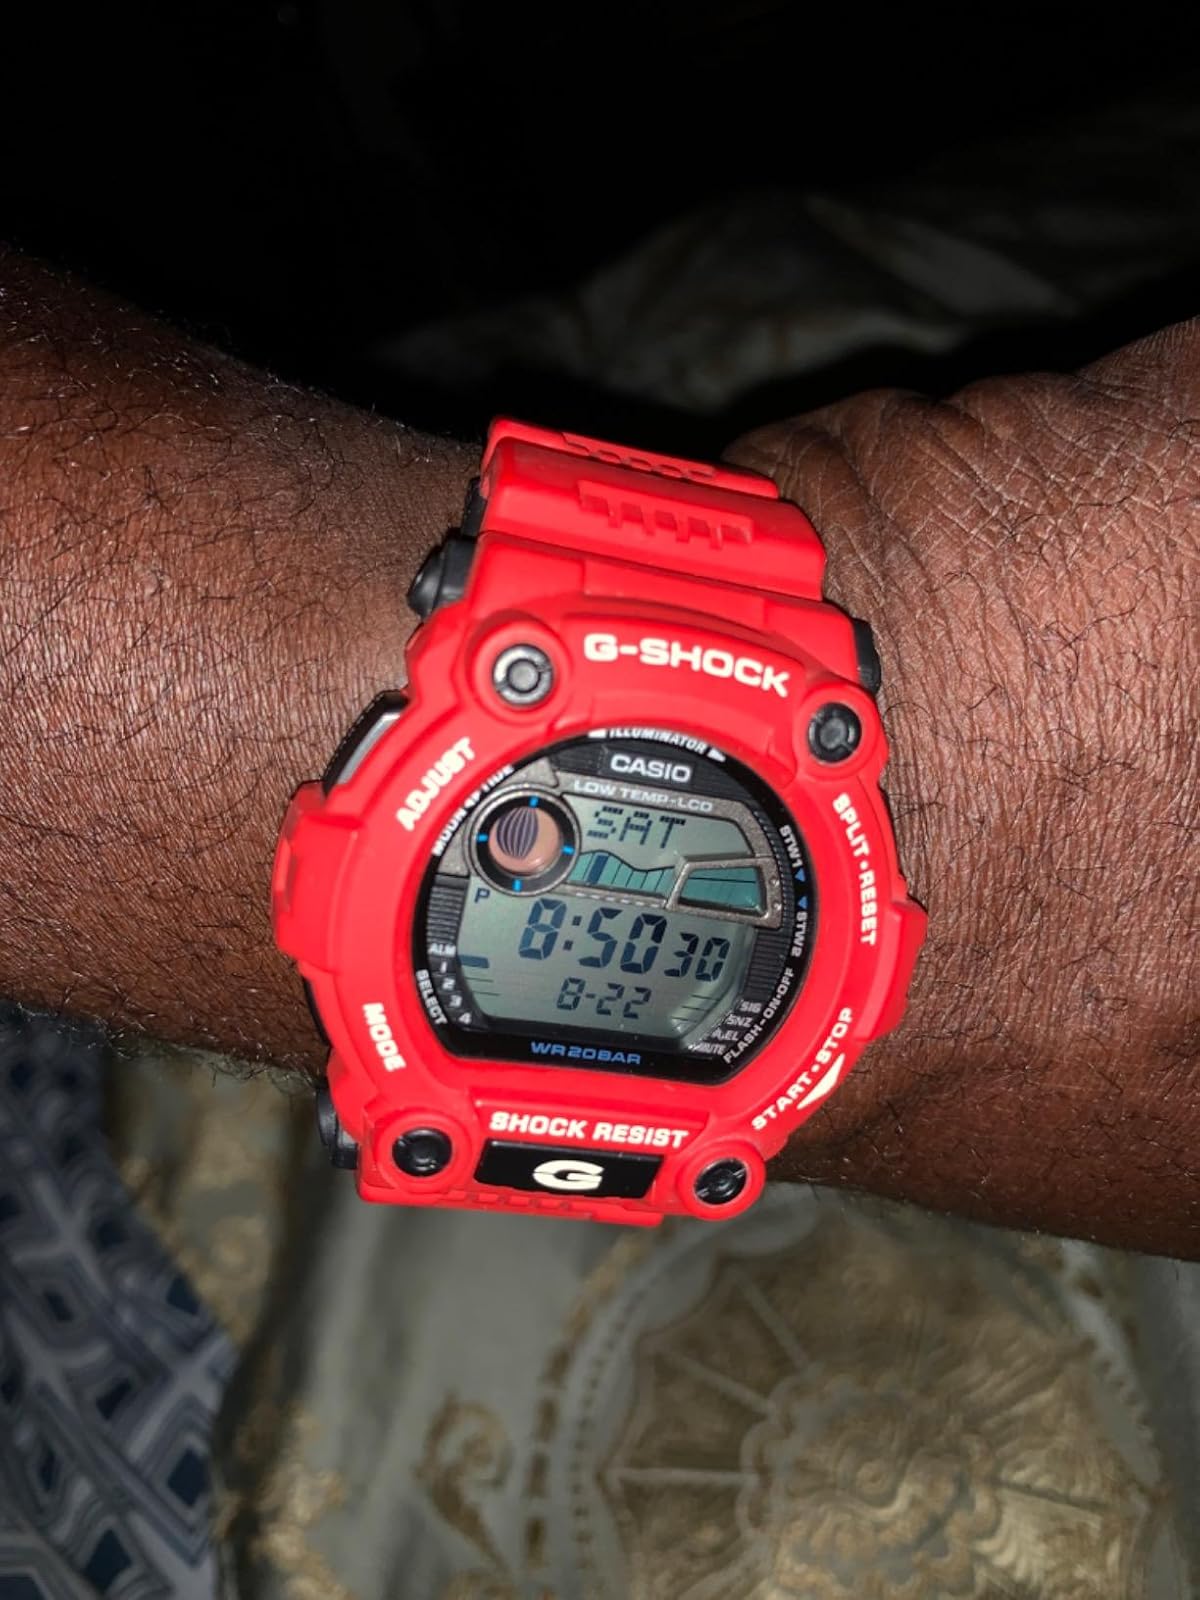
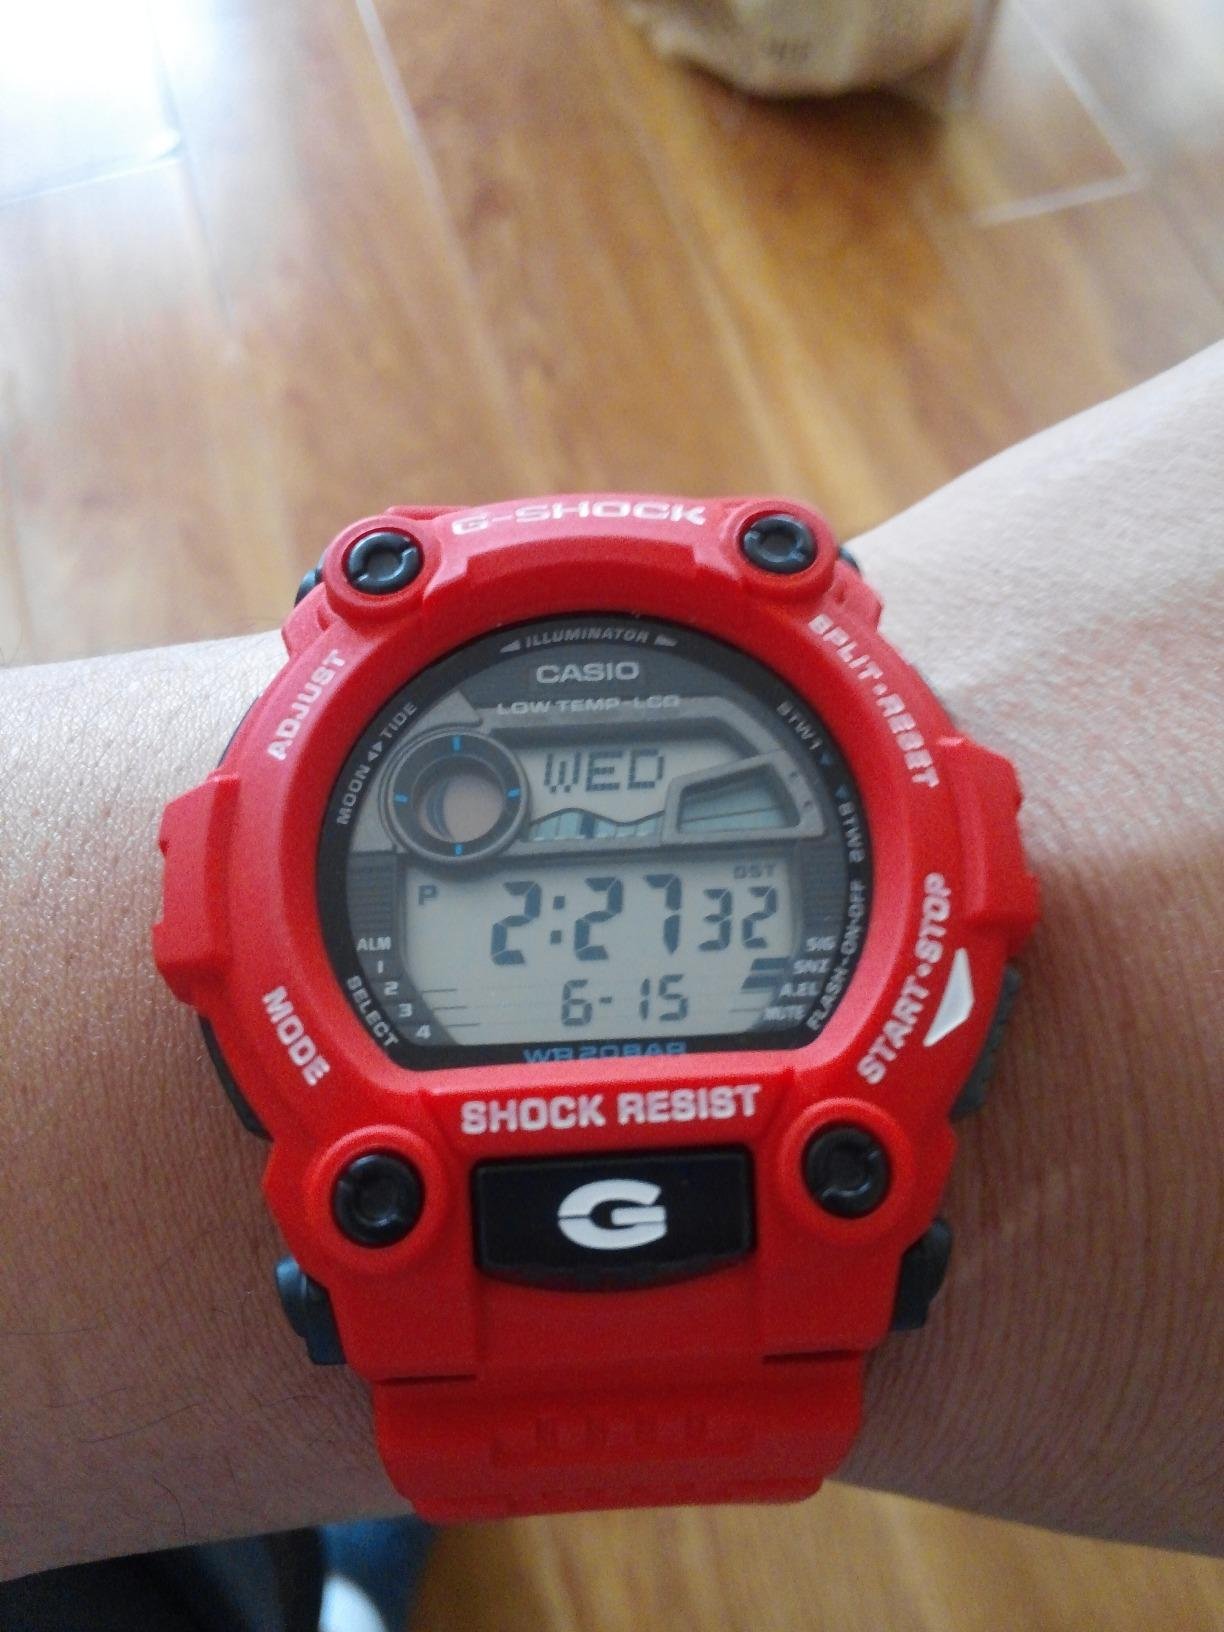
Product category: accessories_watch
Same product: yes